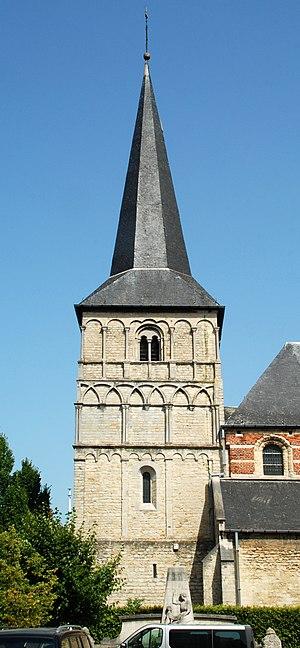
Belgique - Brabant flamand - Église Notre-Dame de Herent
L'église Notre-Dame est une église romane située sur le territoire de la commune belge de Herent, dans la province du Brabant flamand.